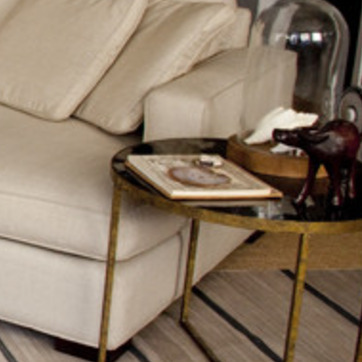
Material: paper